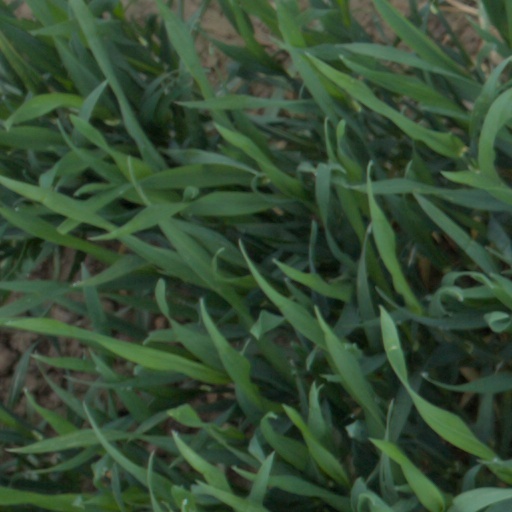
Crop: wheat